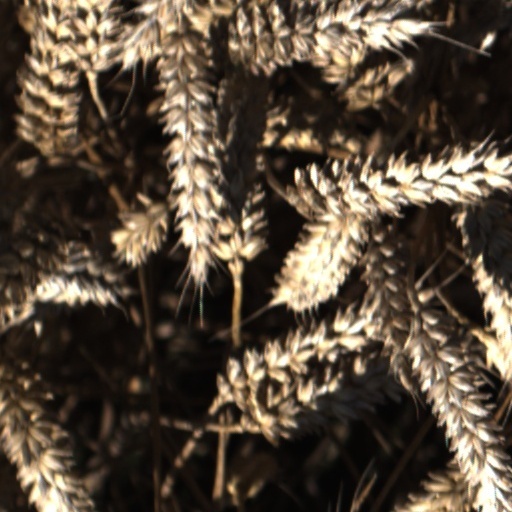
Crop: wheat